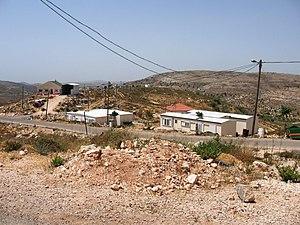
Ahiya, ou Achiya, Achia, est un avant-poste israélien, implanté en Cisjordanie. Administrativement, il fait partie du conseil régional de Mateh Binyamin, dans le district de Judée et Samarie. Il est situé à 1,5 km du village palestinien de Jalud et proche de la colonie Shvut Rachel. Le nom fait référence au prophète Achija originaire de Silo, situé à 3 km, à l'ouest. En 2011, la population d'Ahiya était d'environ 50 personnes.